Coombe Junction Halt railway station

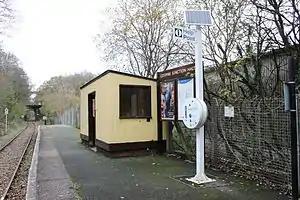
Looking towards Moorswater

Coombe Junction Halt railway station serves the villages of Coombe and Lamellion near Liskeard, Cornwall, England, UK. It is situated on the Looe Valley Line and operated by Great Western Railway. All trains on this line have to reverse at Coombe Junction, but very few continue the short distance into the platform to allow passengers to alight or join the train.